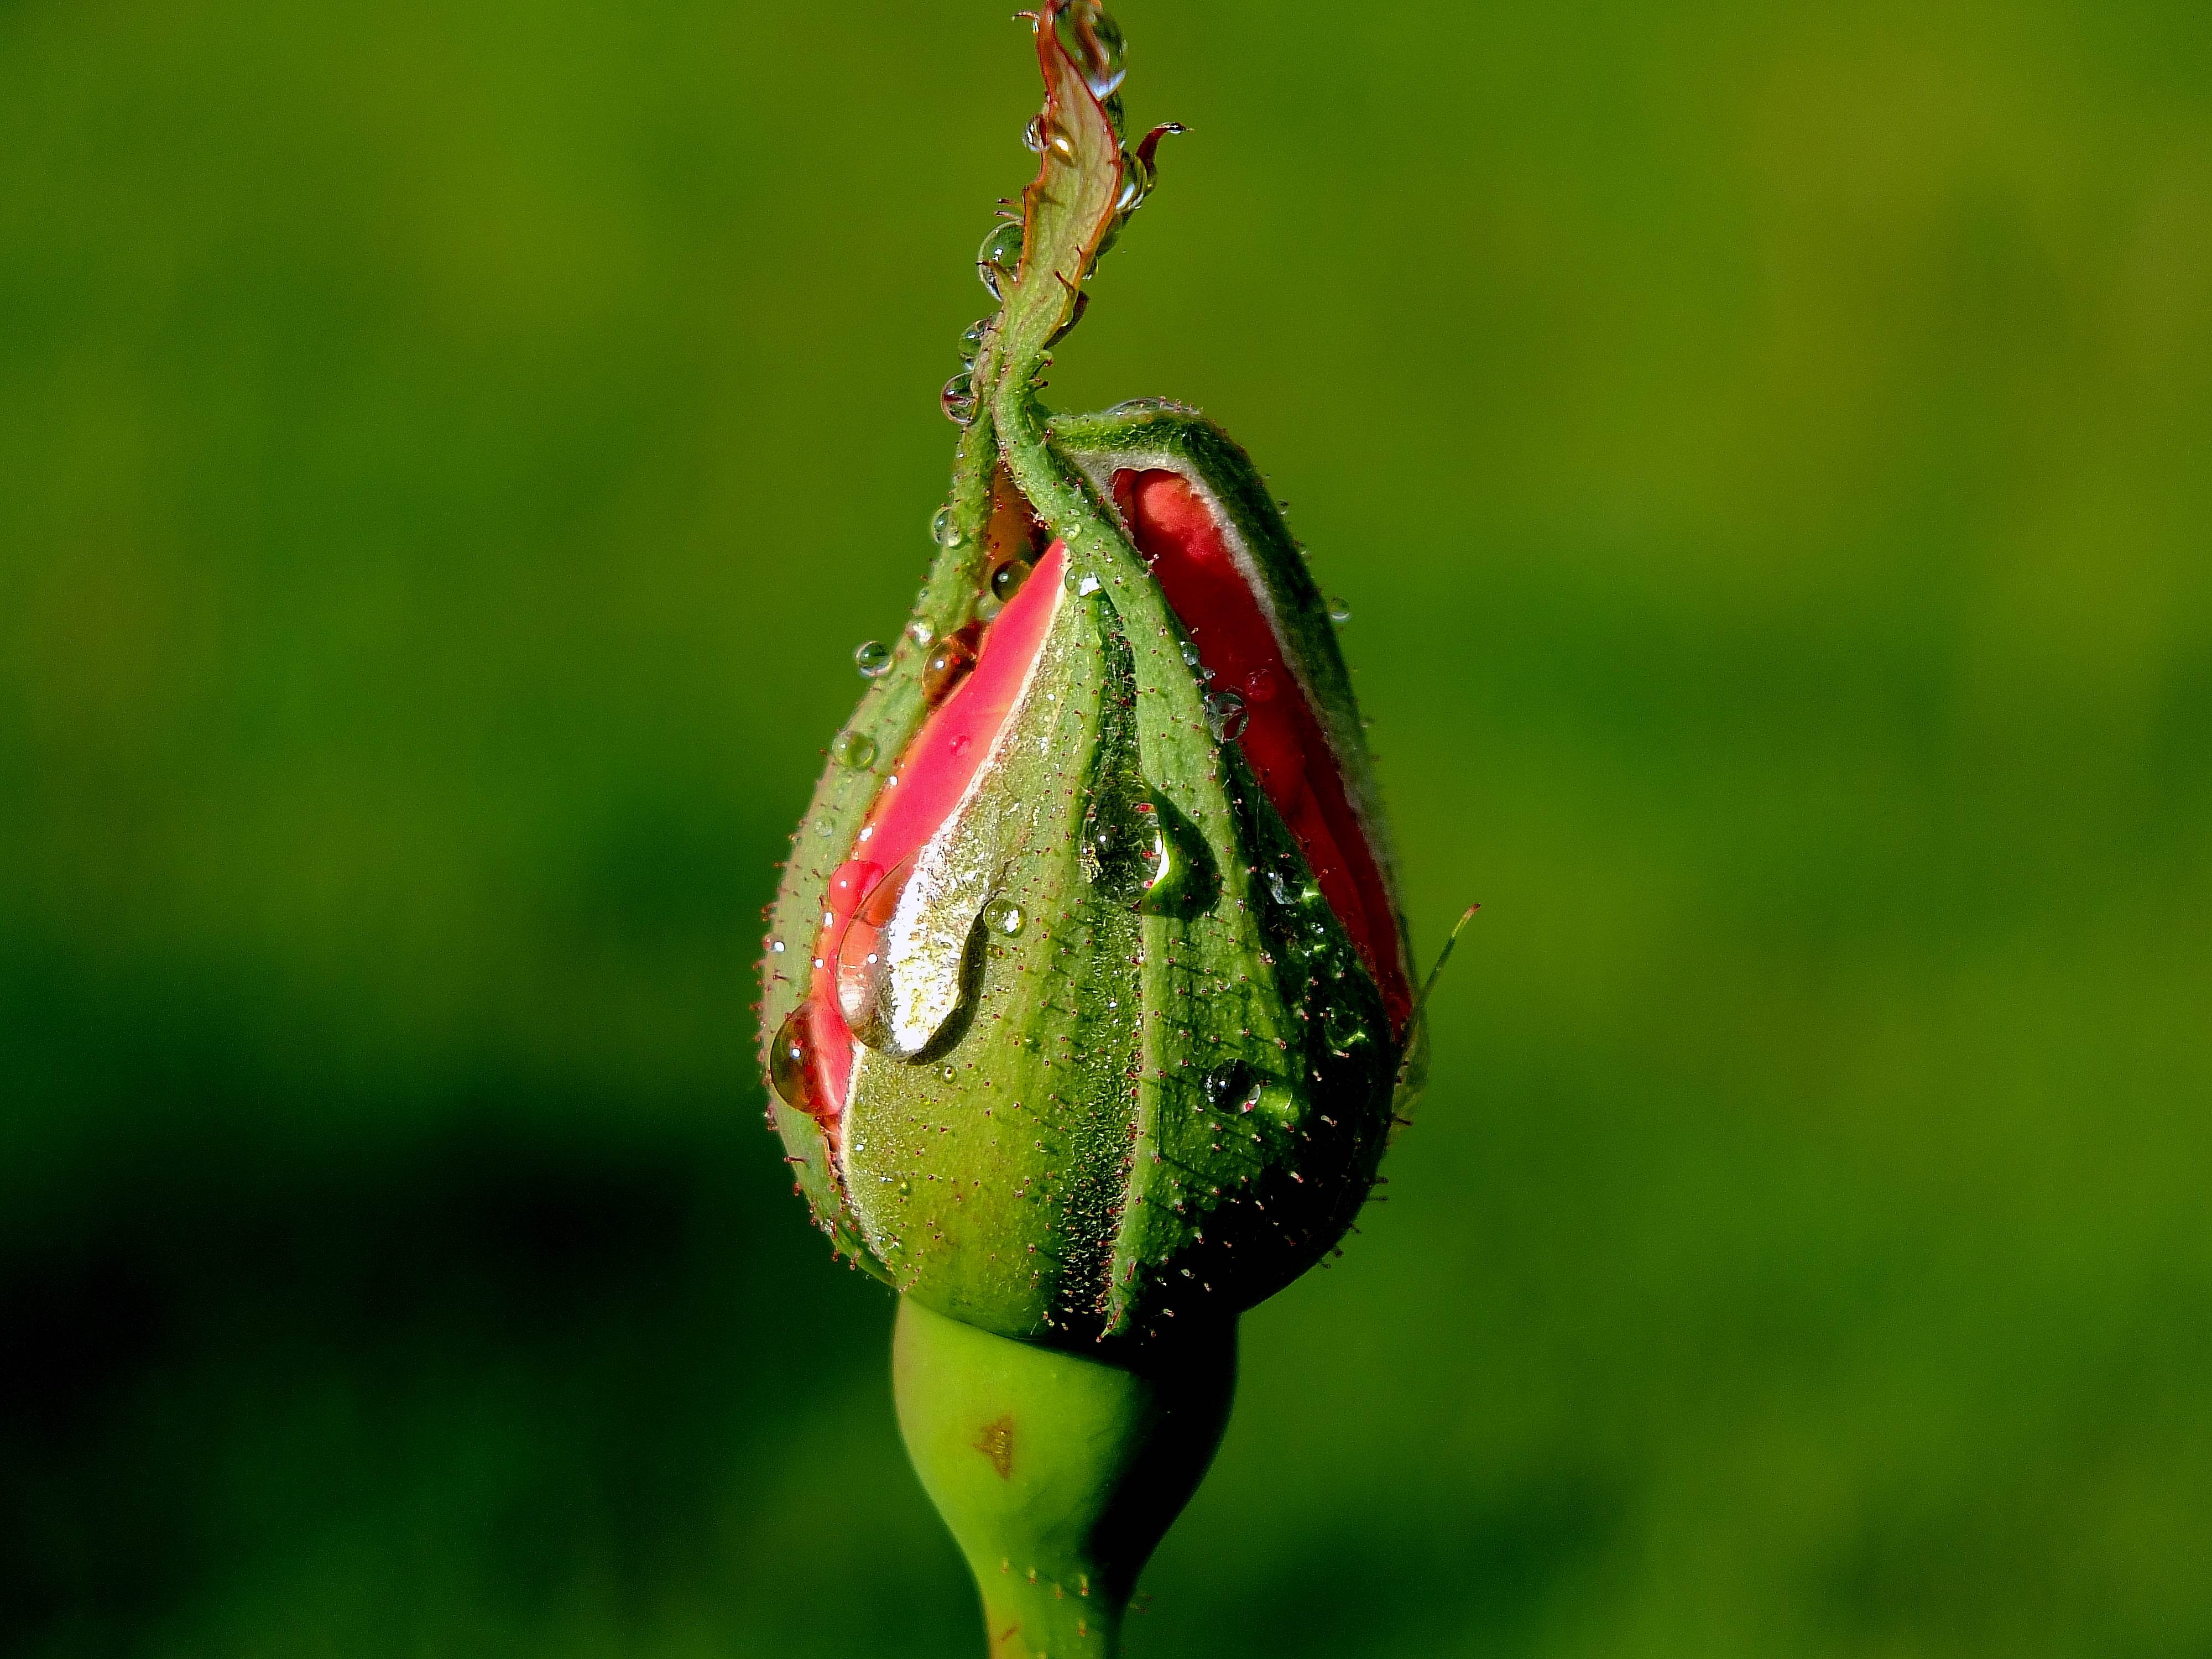
nature, grass, plant, photography, leaf, flower, green, produce, macro, botany, amphibian, flora, fauna, flowers, close up, naturaleza, flores, bud, ggl1, gaby1, fujifilmxs1, macro photography, plant stem